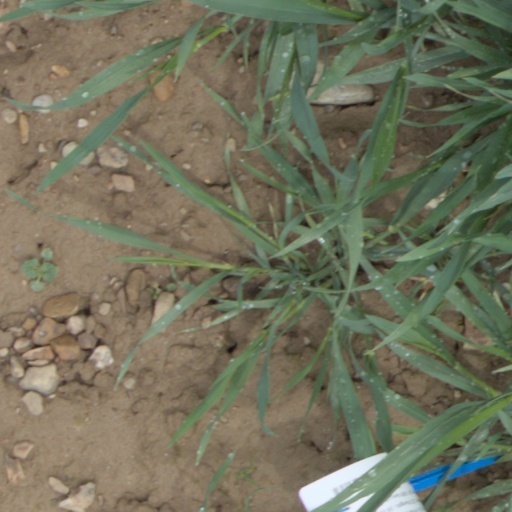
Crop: wheat